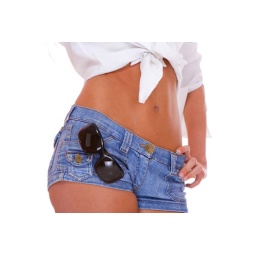
girl in jeans shorts over white background